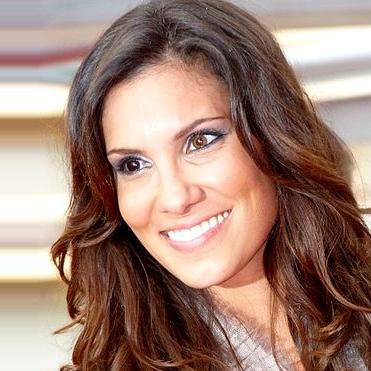
Age: 28